Cattle Cabin

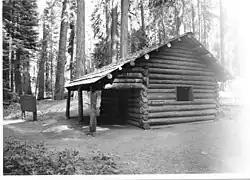

The Cattle Cabin is a one-room log cabin that was built in the Sierra Nevada by Hale D. Tharp and two partners in 1890, in present-day Sequoia National Park, California.